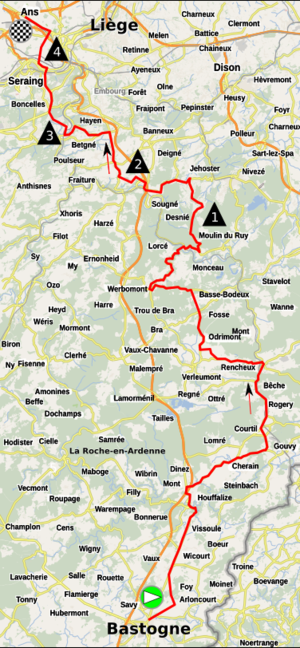
La 1ʳᵉ édition du Liège-Bastogne-Liège féminin a lieu le 23 avril 2017. C'est la huitième épreuve de l'UCI World Tour féminin 2017. La course est remportée par la Néerlandaise Anna van der Breggen.
La 2ᵉ édition du Liège-Bastogne-Liège féminin a lieu le 22 avril 2018. C'est la neuvième épreuve de l'UCI World Tour féminin 2018. Elle est remportée par la Néerlandaise Anna van der Breggen.